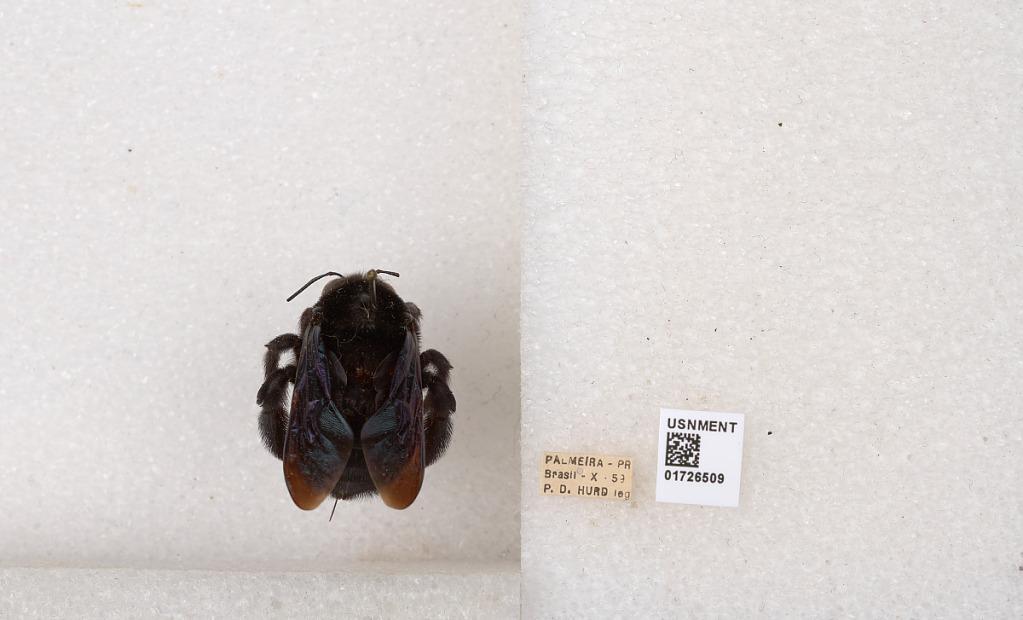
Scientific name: Xylocopa (Neoxylocopa) hirsutissima Maidl
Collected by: P. Hurd
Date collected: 1959-10-1
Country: Brazil
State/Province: Parana
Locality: Palmeira